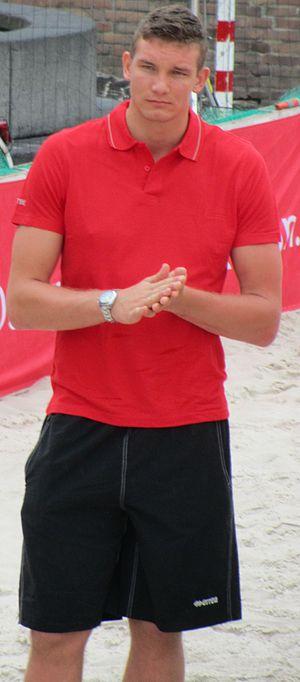
Christian Fromm est un joueur allemand de volley-ball né le 15 août 1990 à Berlin. Il mesure 2,04 m et joue réceptionneur-attaquant. Il totalise 29 sélections en équipe d'Allemagne.